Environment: real
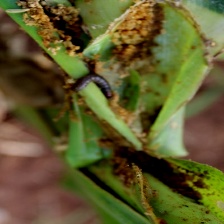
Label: fall_armyworm